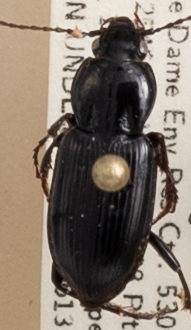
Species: Pterostichus mutus
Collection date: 2018-06-13
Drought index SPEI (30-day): -0.698
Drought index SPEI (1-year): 0.188
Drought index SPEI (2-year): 2.09